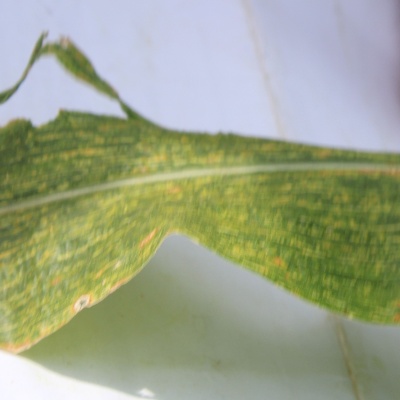
Crop: Maize
Condition: streak virus